Simon Burton (parliamentary official)

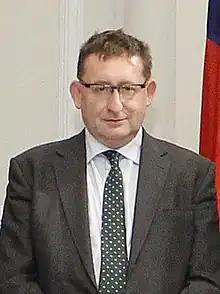
Burton in 2014

Simon Peter Burton is a British public servant and the current Clerk of the Parliaments, the chief clerk in the House of Lords.